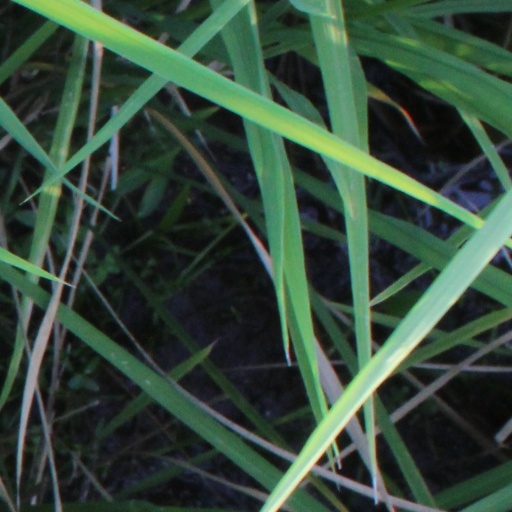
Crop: rice